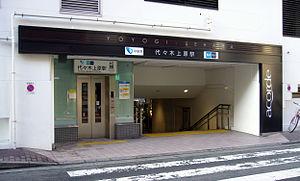
La gare de Yoyogi-Uehara est une gare ferroviaire de la ville de Tokyo au Japon. Elle est située dans l'arrondissement de Shibuya. La gare est desservie par la ligne Odawara de la compagnie Odakyū et la ligne Chiyoda du Tokyo Metro. L’interconnexion entre ces deux lignes se fait dans cette gare.